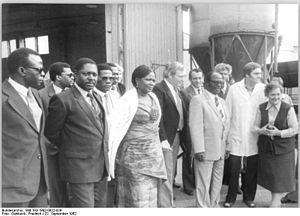
La république populaire du Congo, la deuxième république du pays, était le régime politique en vigueur au Congo-Brazzaville du 31 décembre 1969 au 15 mars 1992. Après 1992, le pays a été dénommé simplement république du Congo.